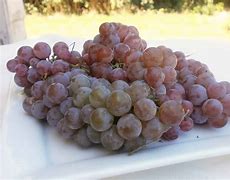
Label: Grapes